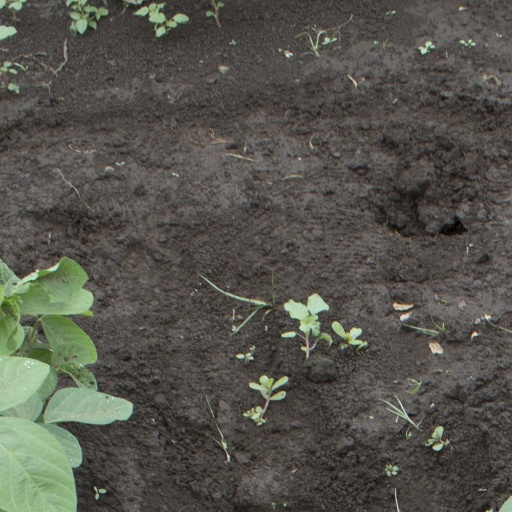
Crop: soybean